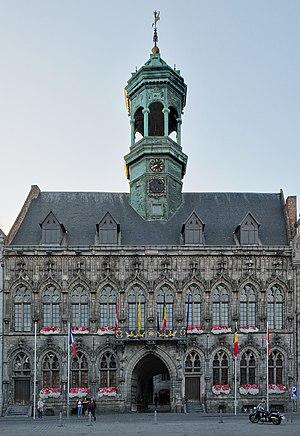
Mons est une ville francophone de Belgique située en région wallonne. Ancienne capitale des comtes de Hainaut, chef-lieu de la province de Hainaut, ville principale de l’arrondissement de Mons, elle est le siège d’une des cinq cours d’appel du pays. La population montoise est de 95 334 habitants en 2018 et son agglomération contient 258 490 habitants.